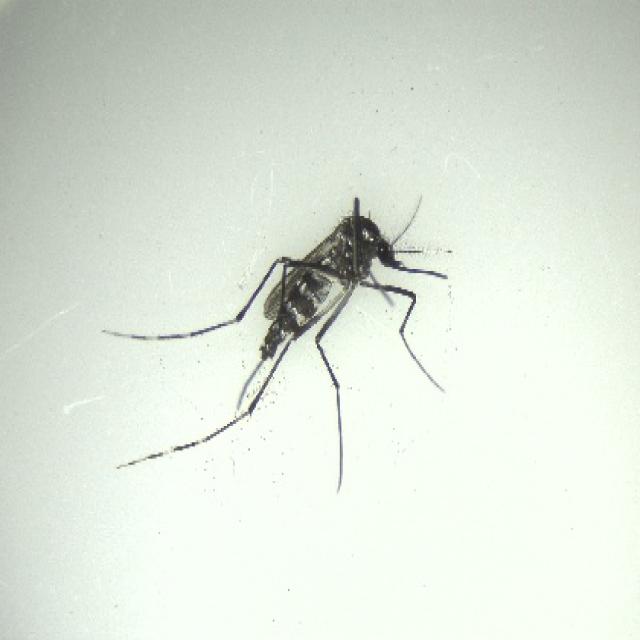
Species: aedes_albopictus